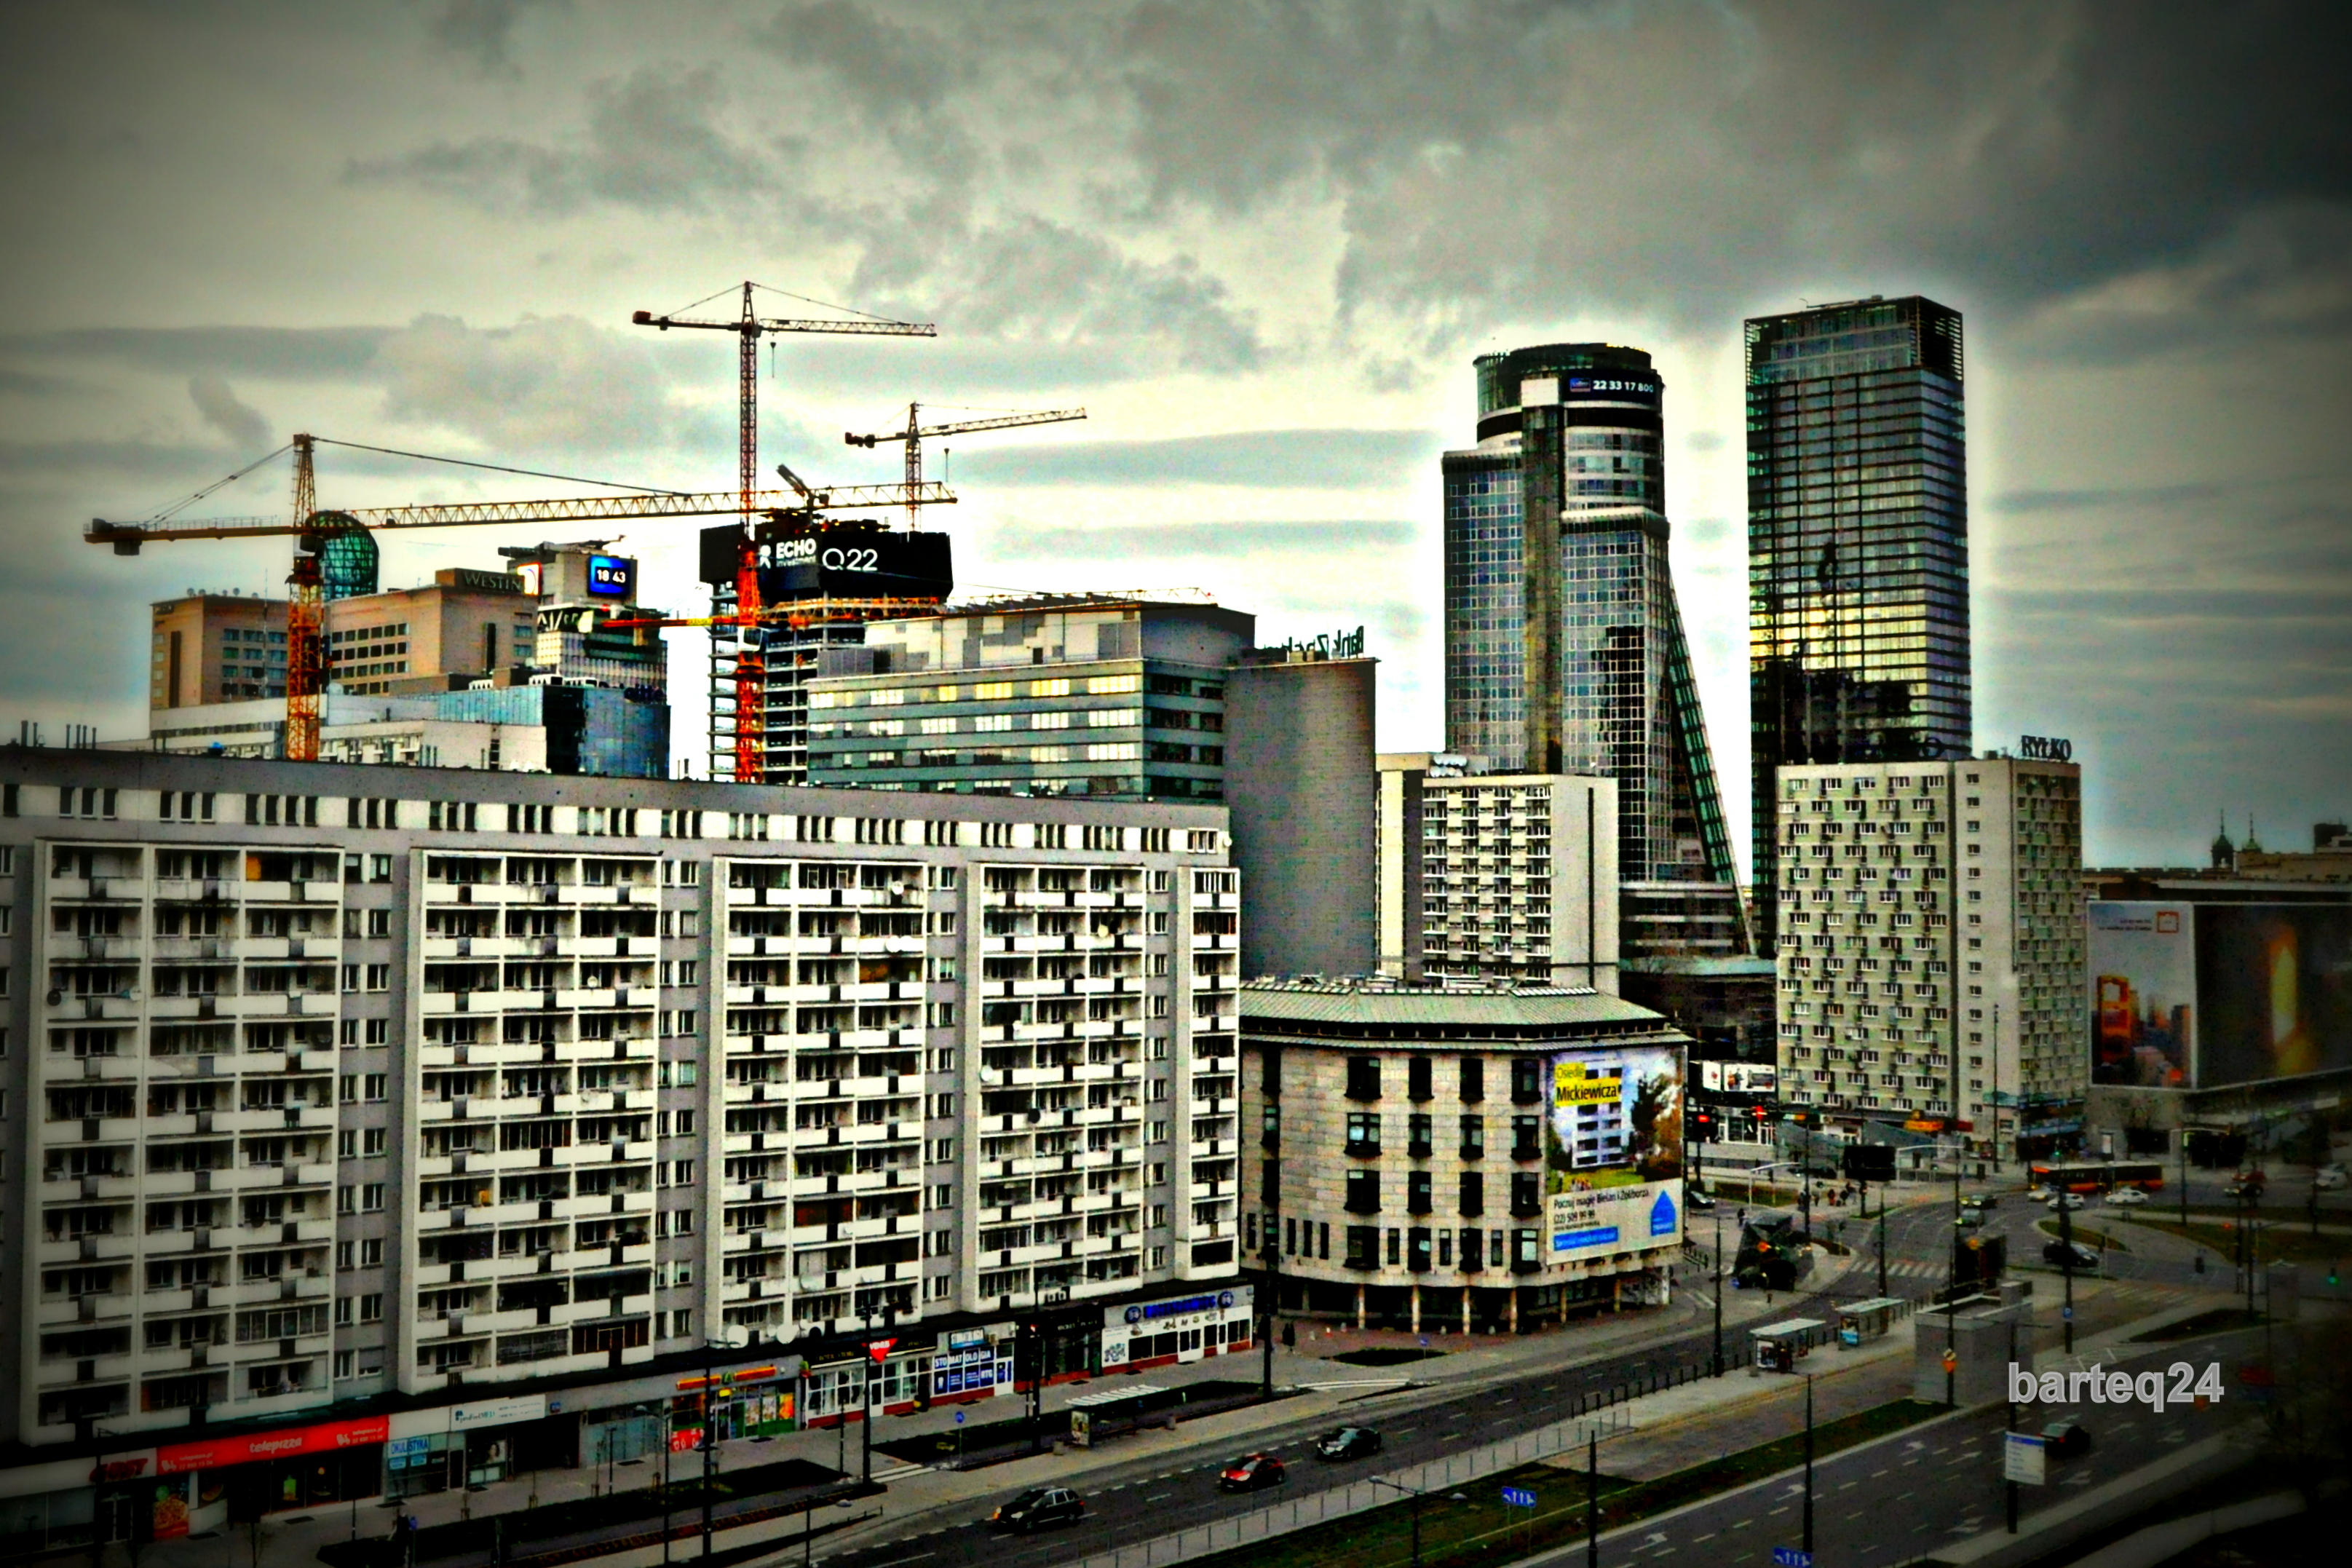
skyline, city, skyscraper, cityscape, downtown, transport, europe, vehicle, tower block, public transport, poland, europa, polska, warsaw, warszawa, metropolis, mazovia, mazowsze, rondoonz, wola, urban area, residential area, human settlement, metropolitan area